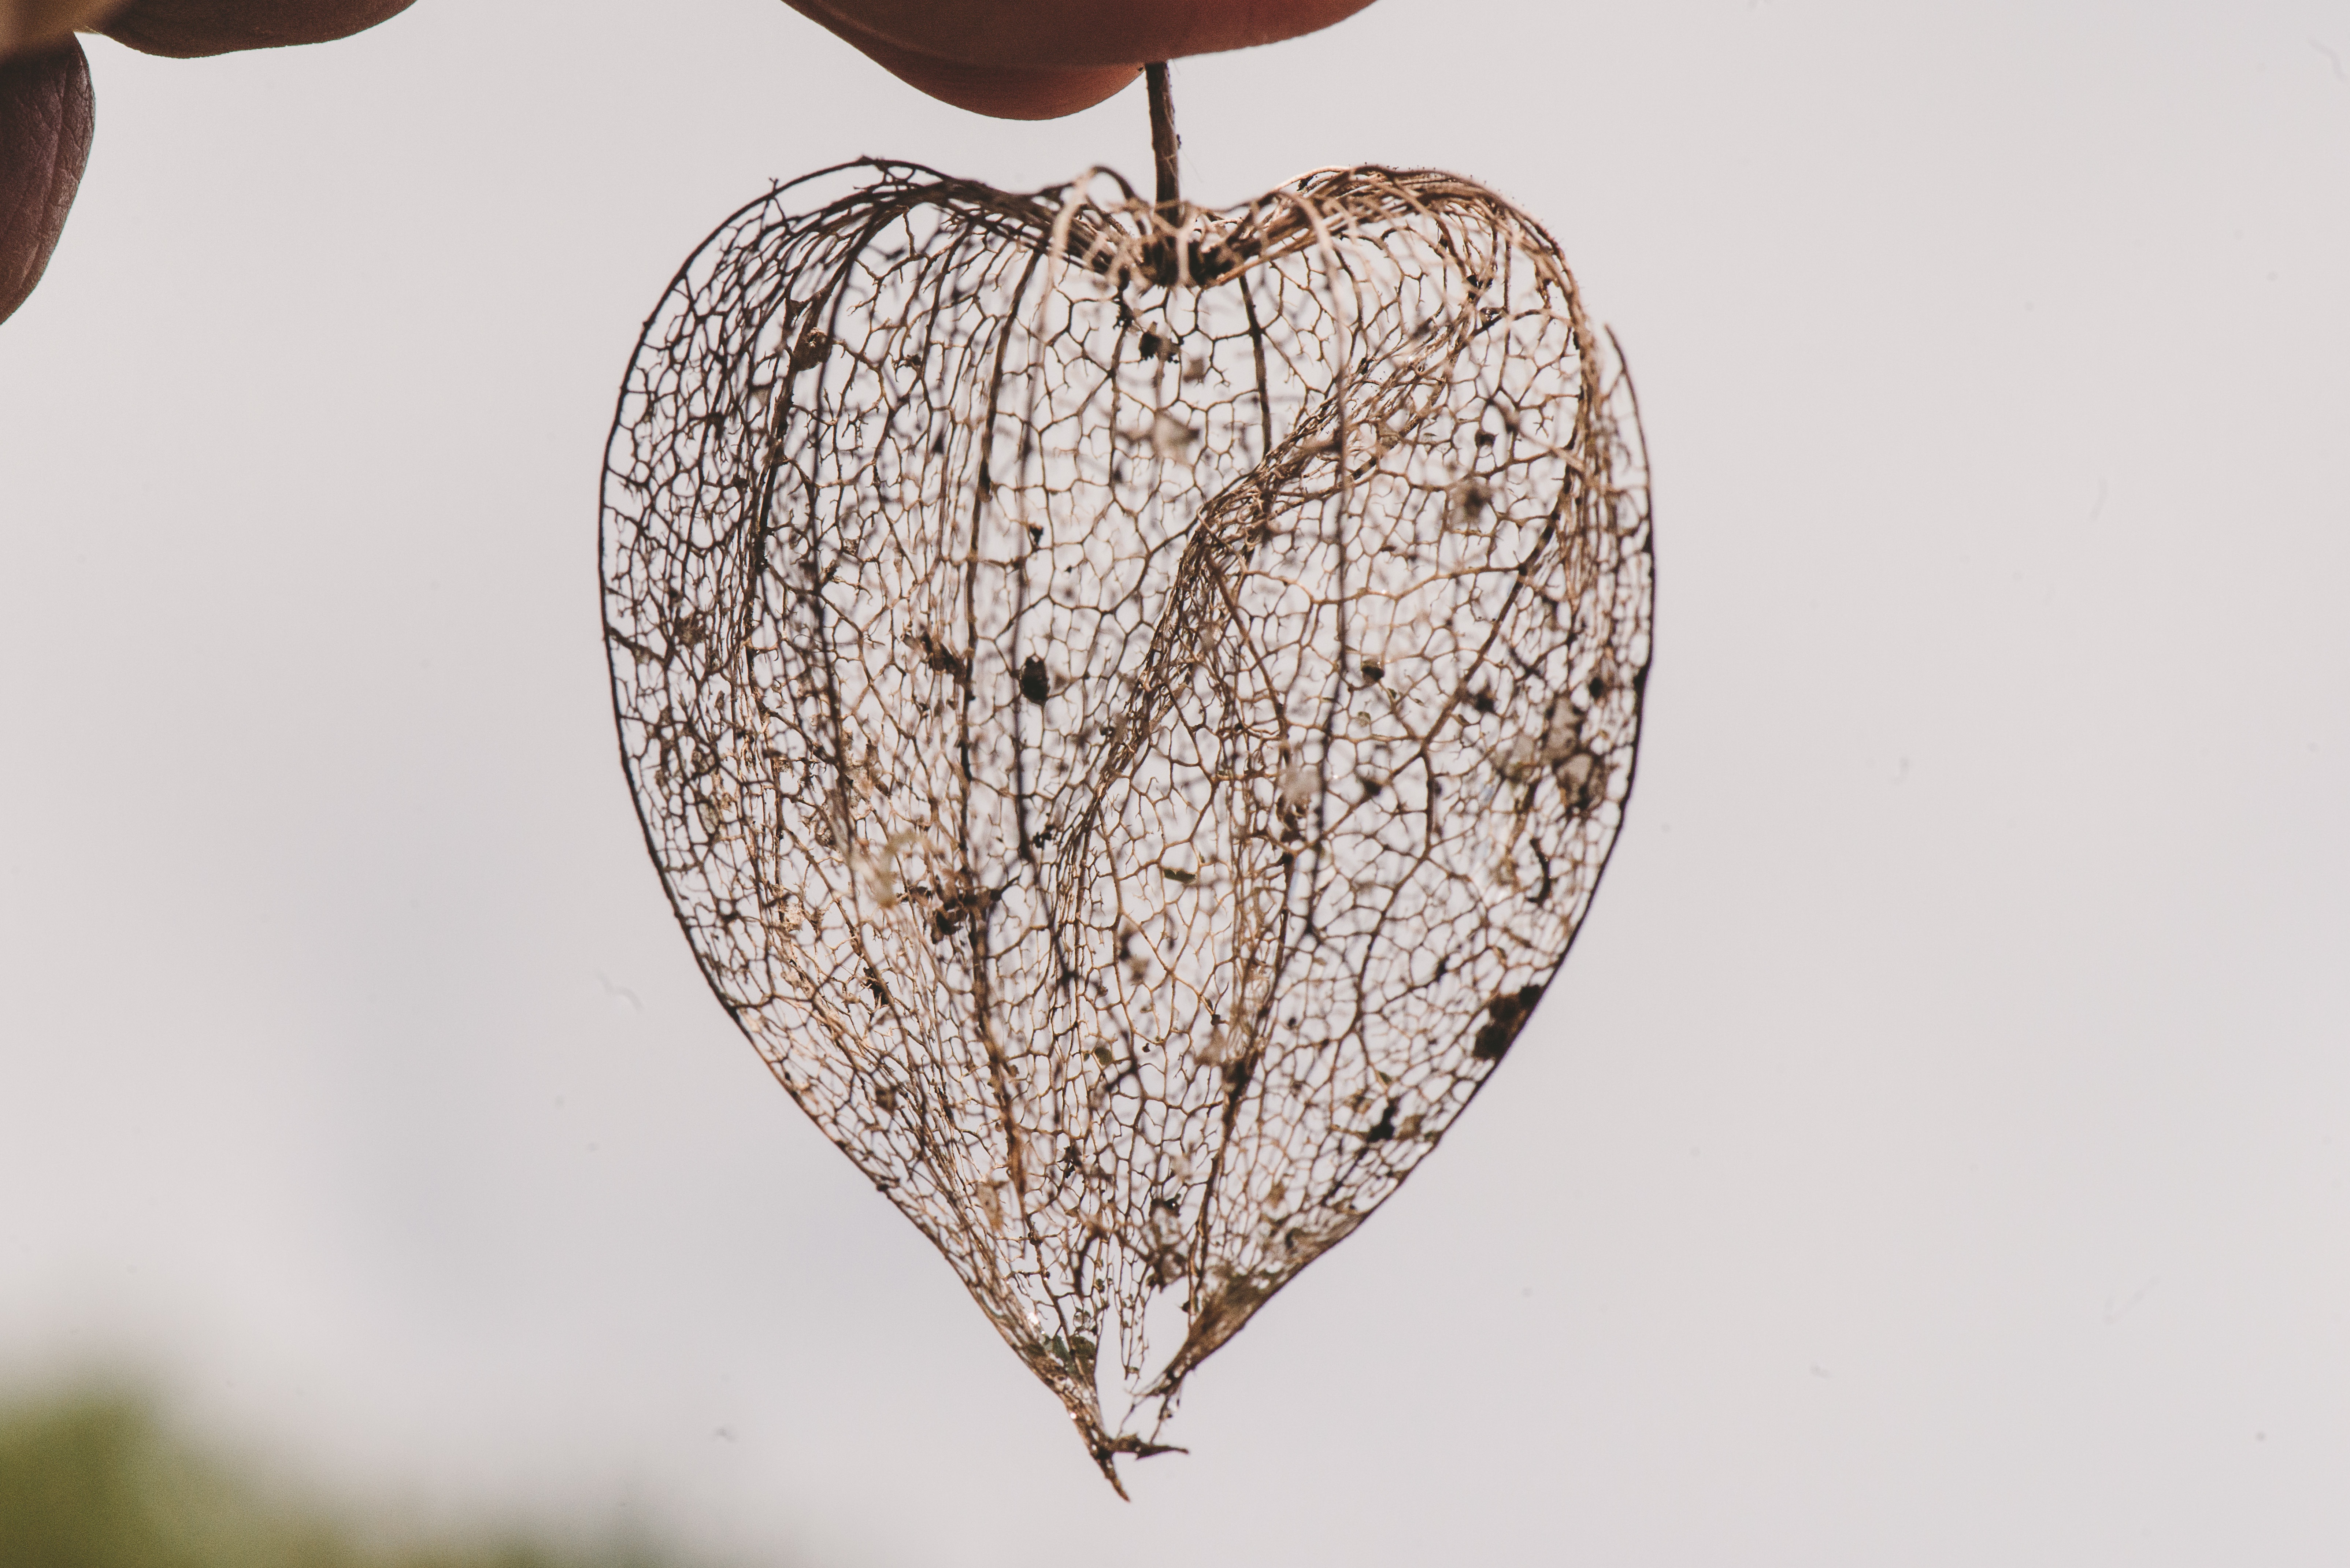
wing, leaf, flower, heart, spring, human body, eye, organ